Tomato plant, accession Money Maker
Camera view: bottom (45 deg); turntable rotation: 150 degrees
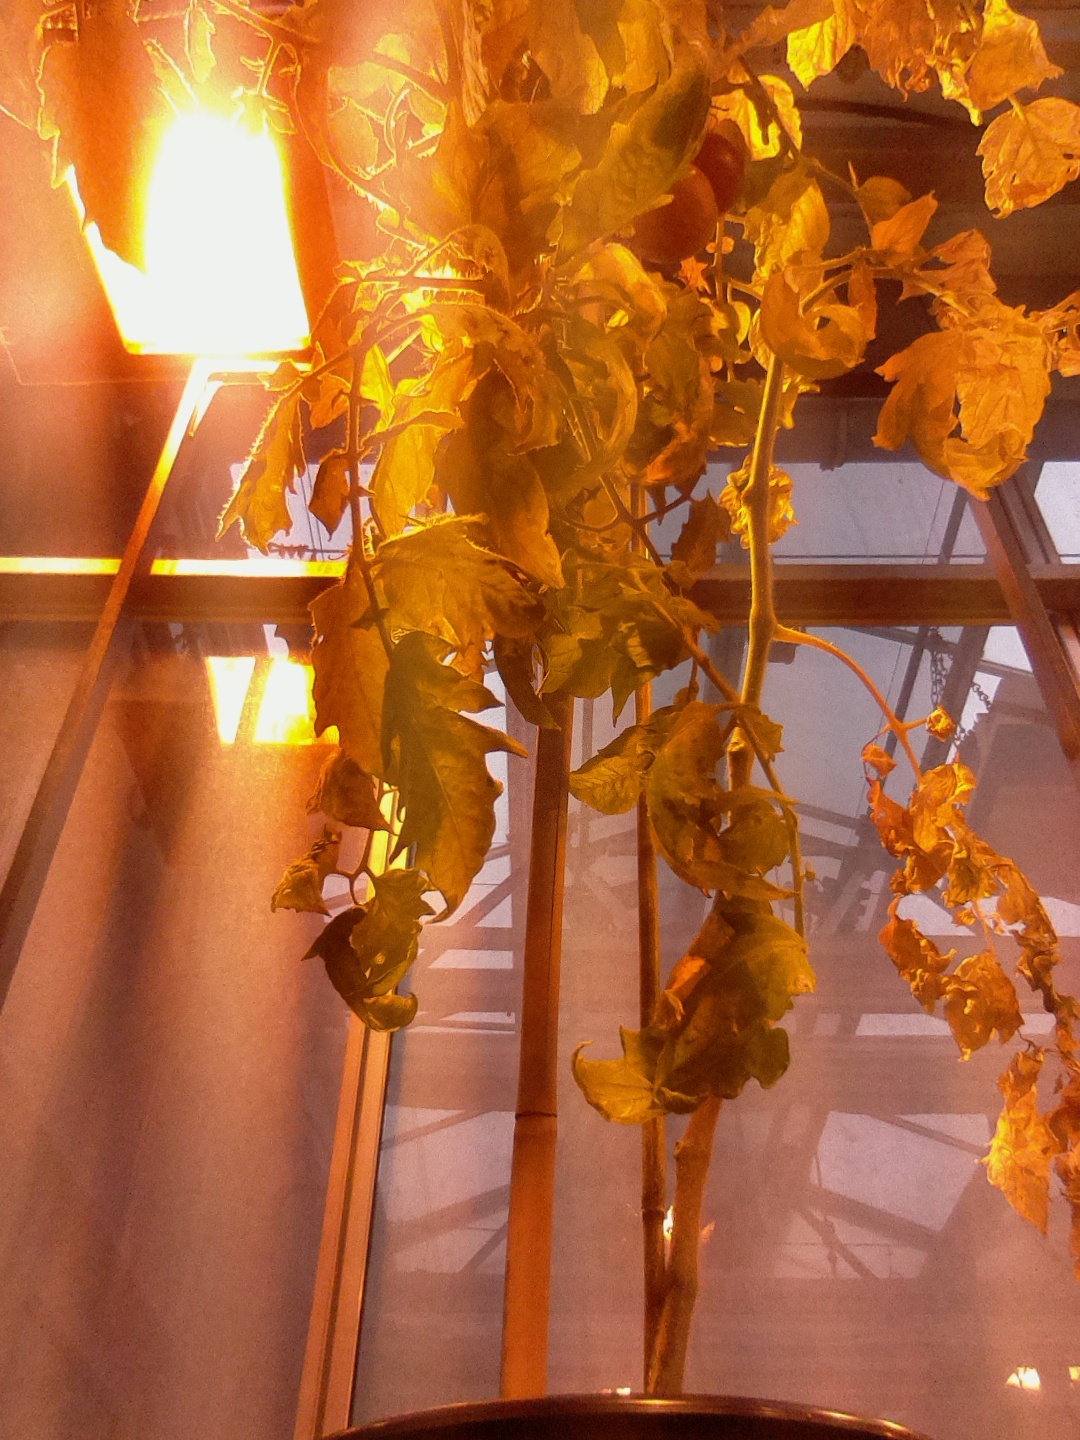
BBCH growth stage 86: 60%-70% of fruits show typical fully ripe color